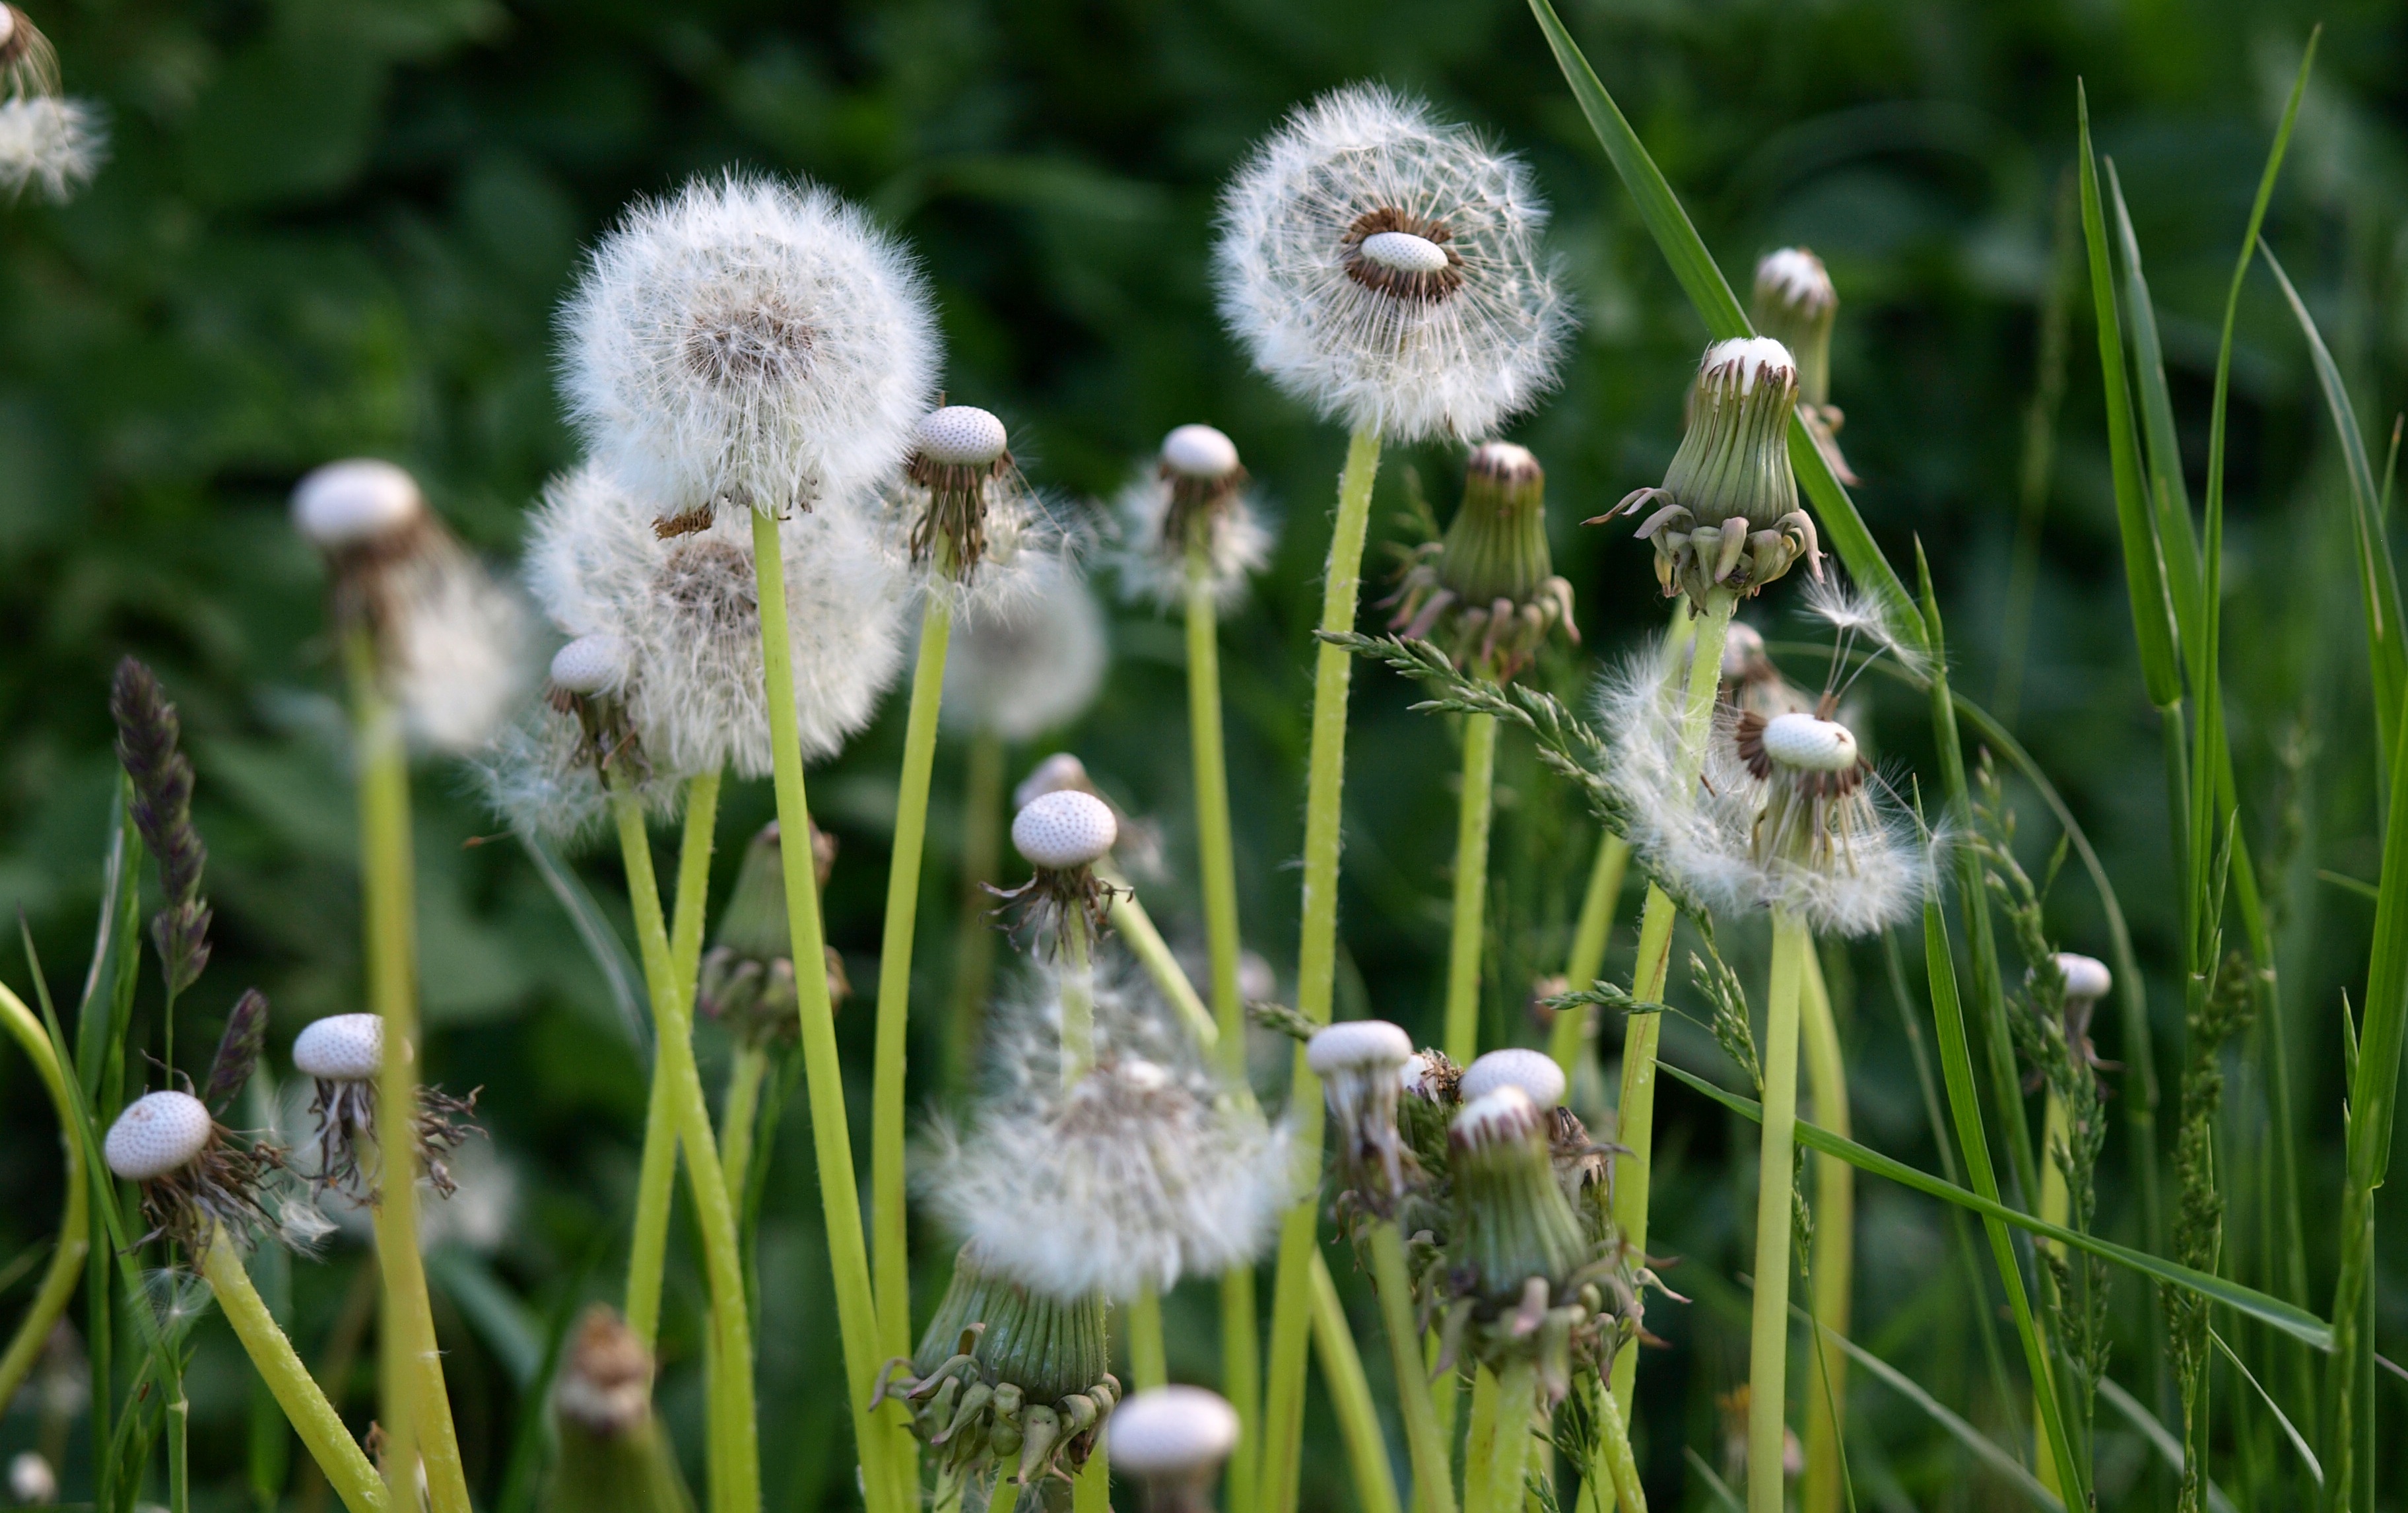
nature, grass, plant, meadow, dandelion, prairie, flower, summer, herb, botany, flora, fauna, wildflower, flowers, dandelions, macro photography, flowering plant, daisy family, grass family, plant stem, land plant